Northern Virginia

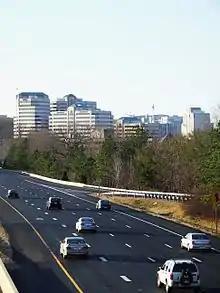
Reston, a planned community, seen from the Dulles Toll Road, in December 2006

The Department of Defense's increasing reliance on information technology companies during the Cold War was influential in launching the modern Northern Virginia economy and spurred urban development throughout the region. After end of the Cold War in 1991, prosperity continued in the region as it positioned itself as the "Silicon Valley" of the Eastern United States. The Internet was first commercialized in Northern Virginia, which served as the headquarters of many of the first Internet service providers.